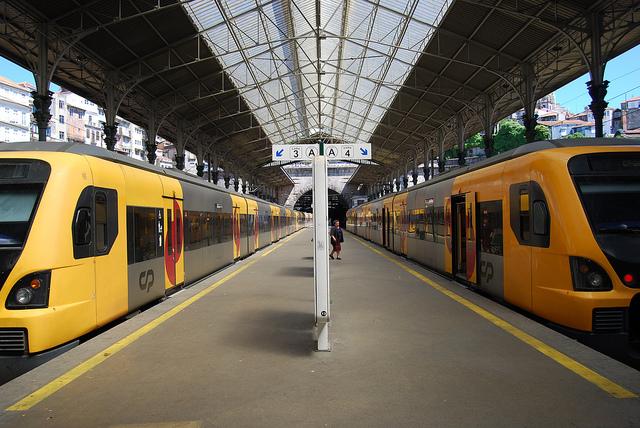
Two yellow passenger trains parked in a train station.